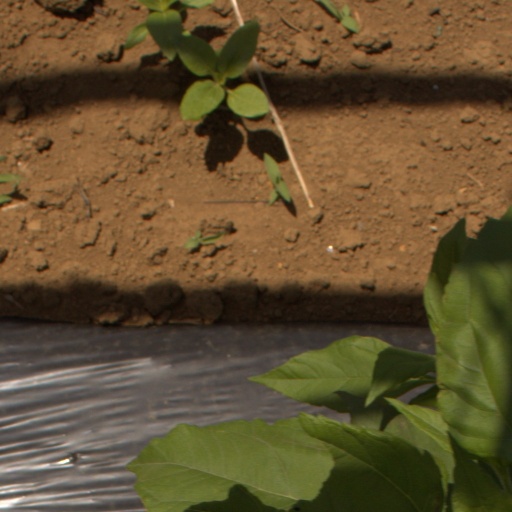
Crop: Jerusalem artichoke